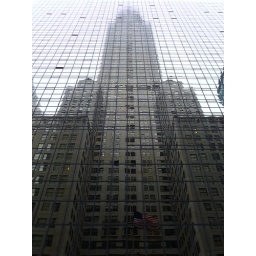
Reflected in the building across the street